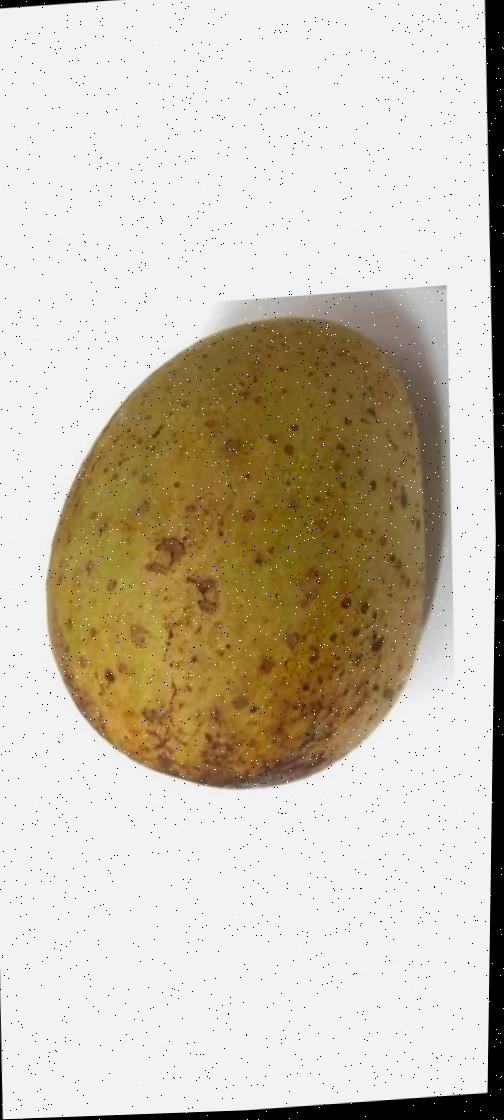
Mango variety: Gourmoti